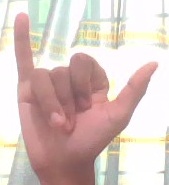
ASL sign: Y